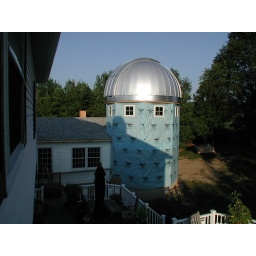
August 2nd, 2005 - Siding added near sliding glass door